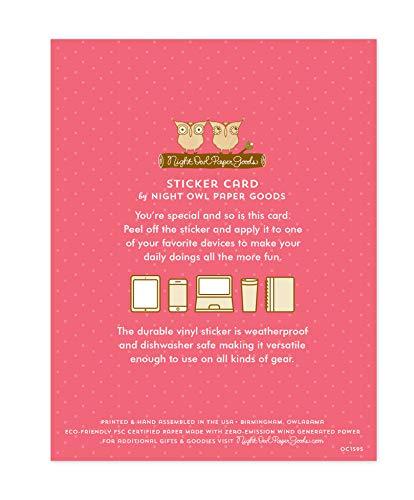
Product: Night Owl Paper Goods Unicorn Dream Birthday Card, Multicolor
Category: Toys & Games | Arts & Crafts | Stickers
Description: Greeting card embellished with a vinyl sticker.
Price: $5.50
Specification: ProductDimensions:6x4.5x0.1inches|ShippingWeight:0.32ounces(Viewshippingratesandpolicies)|Itemmodelnumber:UnicornDream|ASIN:B07XWXL3R1